Cantigny Park

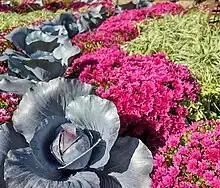
Known for its annual flower displays, Cantigny grows purpleleaf cabbage, chrysanthemums and variegated sedge in this fall garden bed.

Located in USDA Plant Hardiness Zone 5b, plants across Cantigny come out of their winter dormancy beginning in late March. Mid- to late April is the peak of spring floral color with magnolias, viburnums and tulips. The peak of summer color from annual plants is August, with cool-season plants such as mums, kale and pansy on display from mid-September to Halloween. Peak fall foliage color is usually around the second to fourth week of October and varies each year depending on the weather regime.